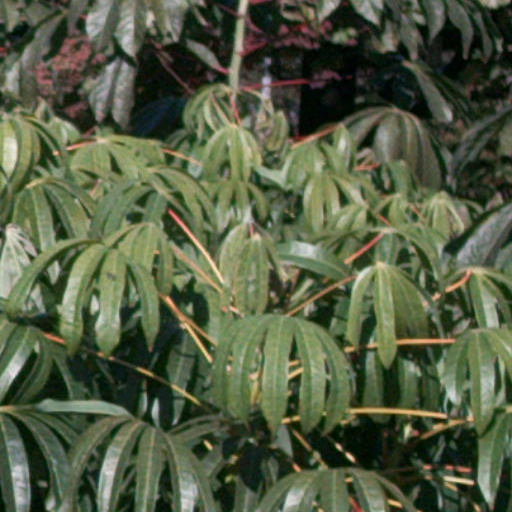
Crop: cassava